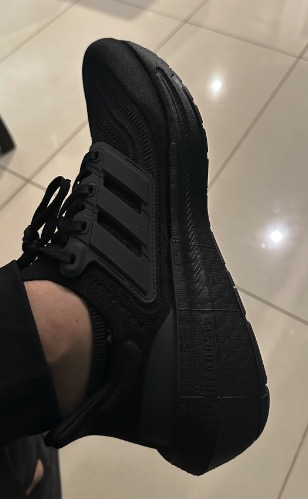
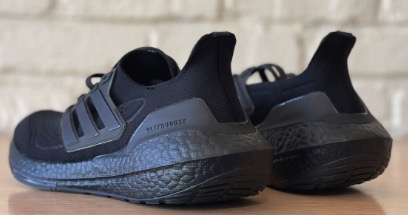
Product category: misc
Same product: yes